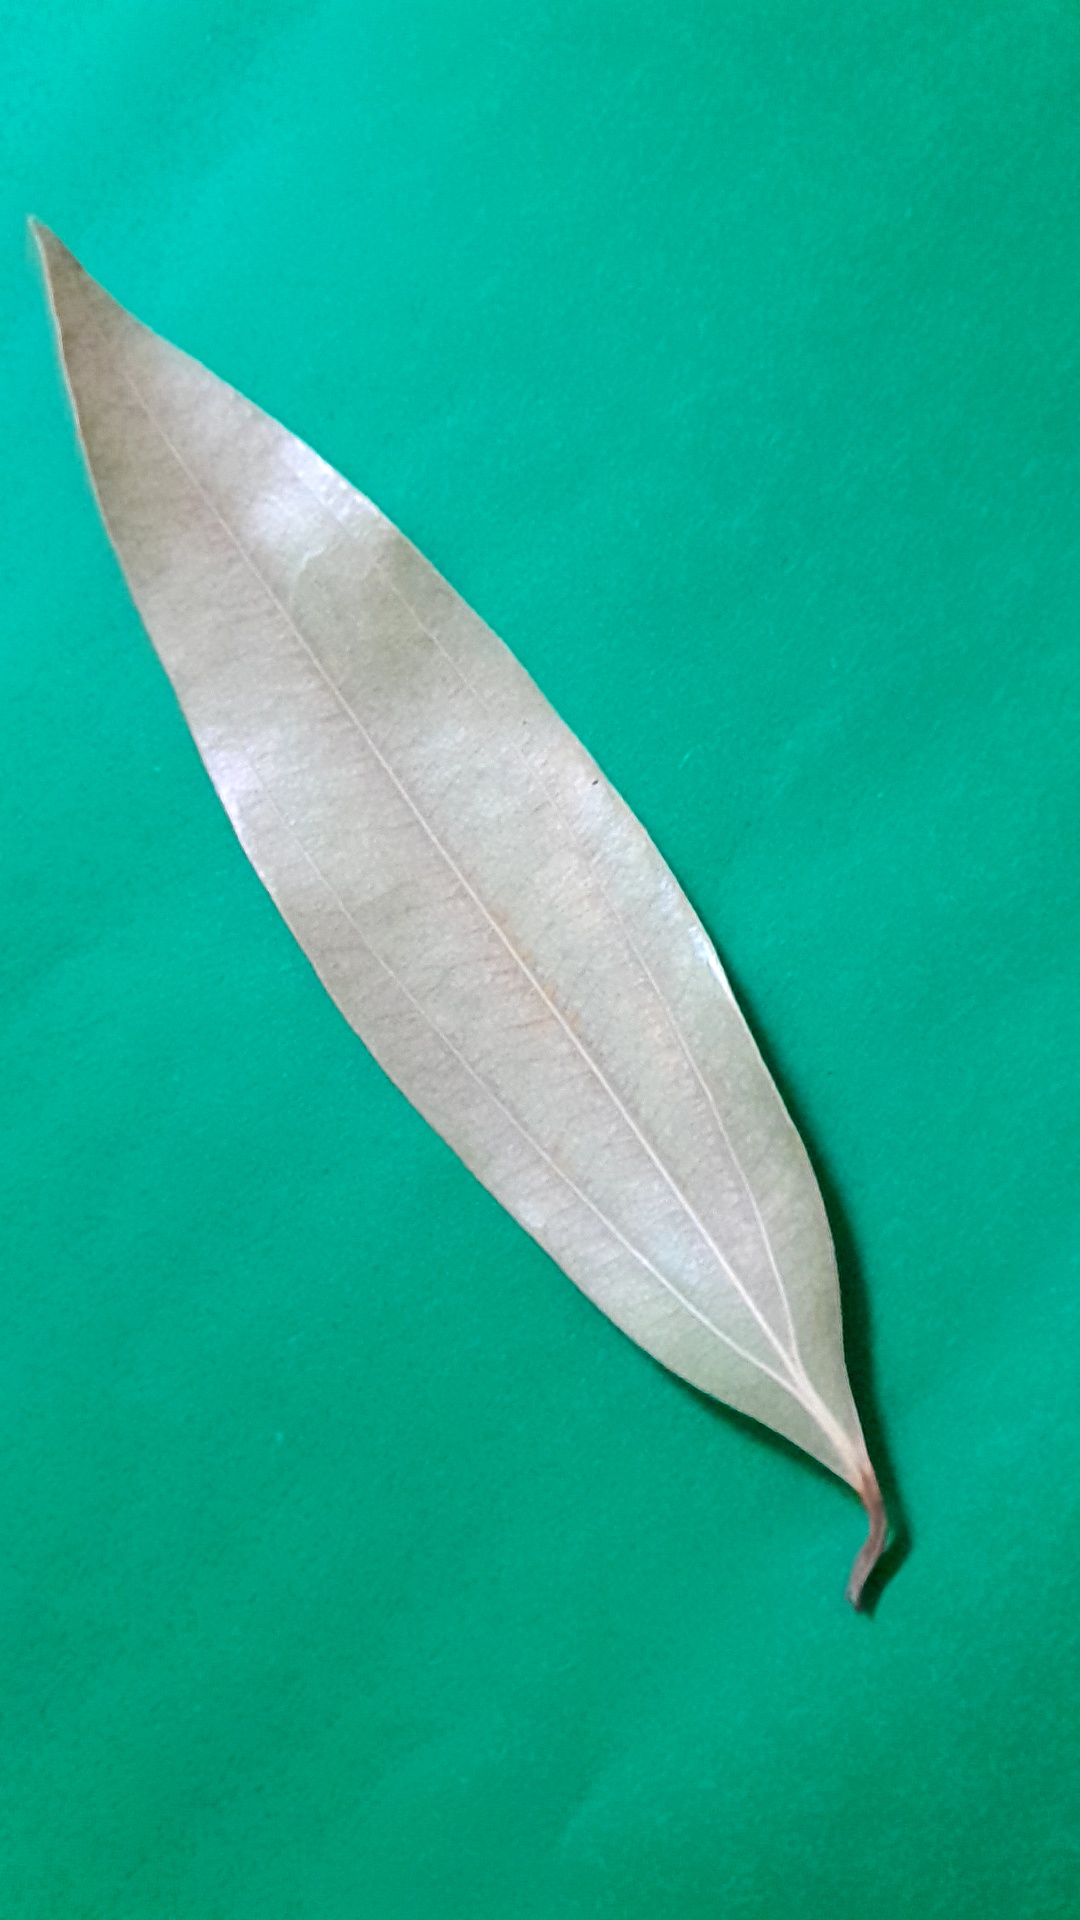
Label: Dry Leaf